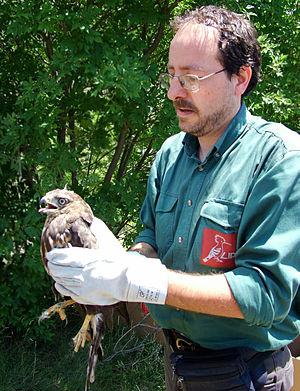
La ligue italienne de protection des oiseaux est une association de défense de l'environnement italienne, fondée en 1965 dans le but principal de lutter contre l'élimination des oiseaux, mais aussi de conserver la nature grâce à l'éducation à l'environnement et la protection de la biodiversité en Italie.